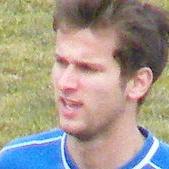
Age: 19